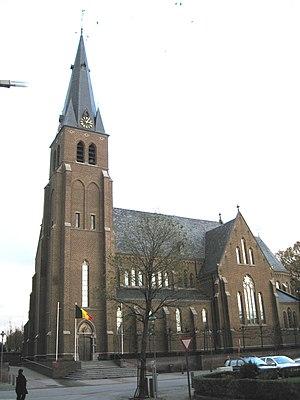
Cette page regroupe l'ensemble des monuments classés de la ville de Dilsen-Stokkem.